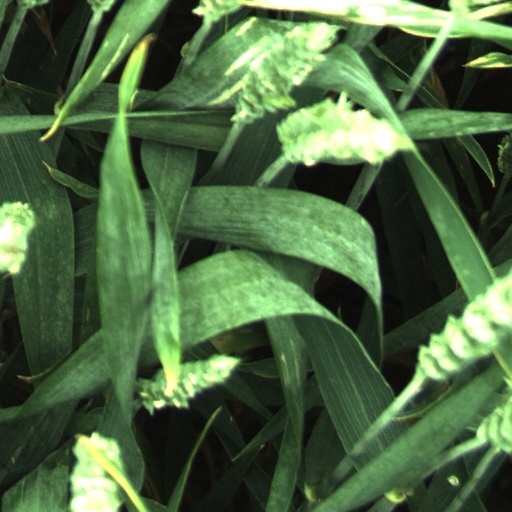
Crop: wheat